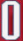
Number: 0